The Boy Behind the Door

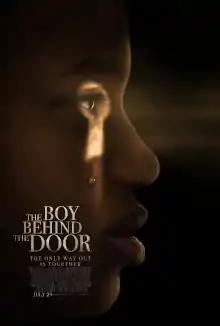
Theatrical release poster

The Boy Behind the Door is a 2020 American horror-thriller film written and directed by David Charbonier and Justin Powell. The film stars Lonnie Chavis, Ezra Dewey, Kristin Bauer van Straten, Scott Michael Foster, and Micah Hauptman, and focuses on two boys attempting to escape their kidnapper's house. It premiered at Fantastic Fest on September 27, 2020, and was released on the streaming service Shudder on July 29, 2021.